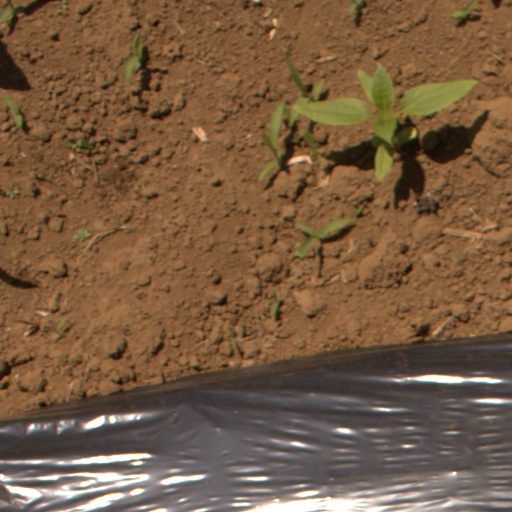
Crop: Jerusalem artichoke